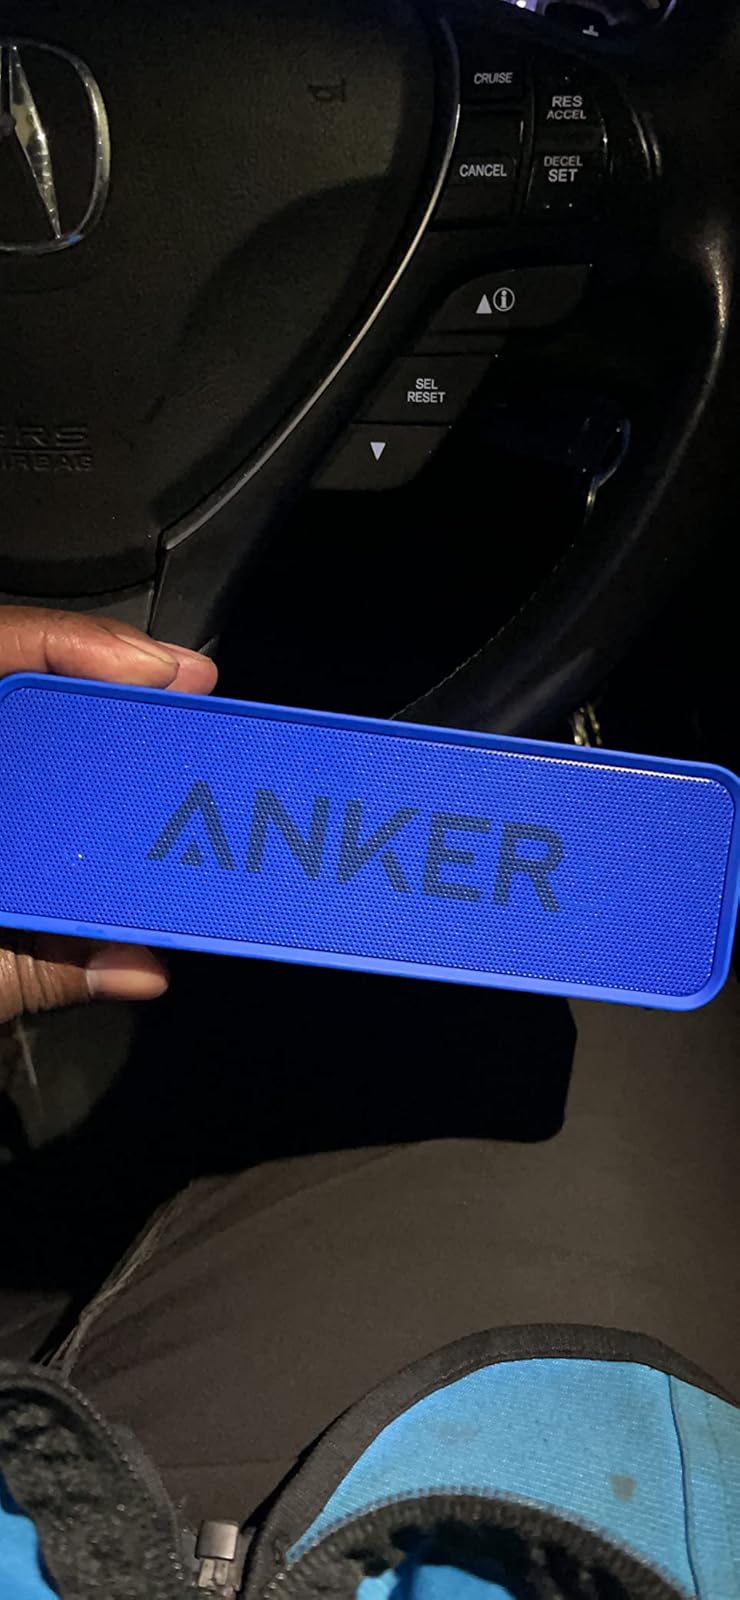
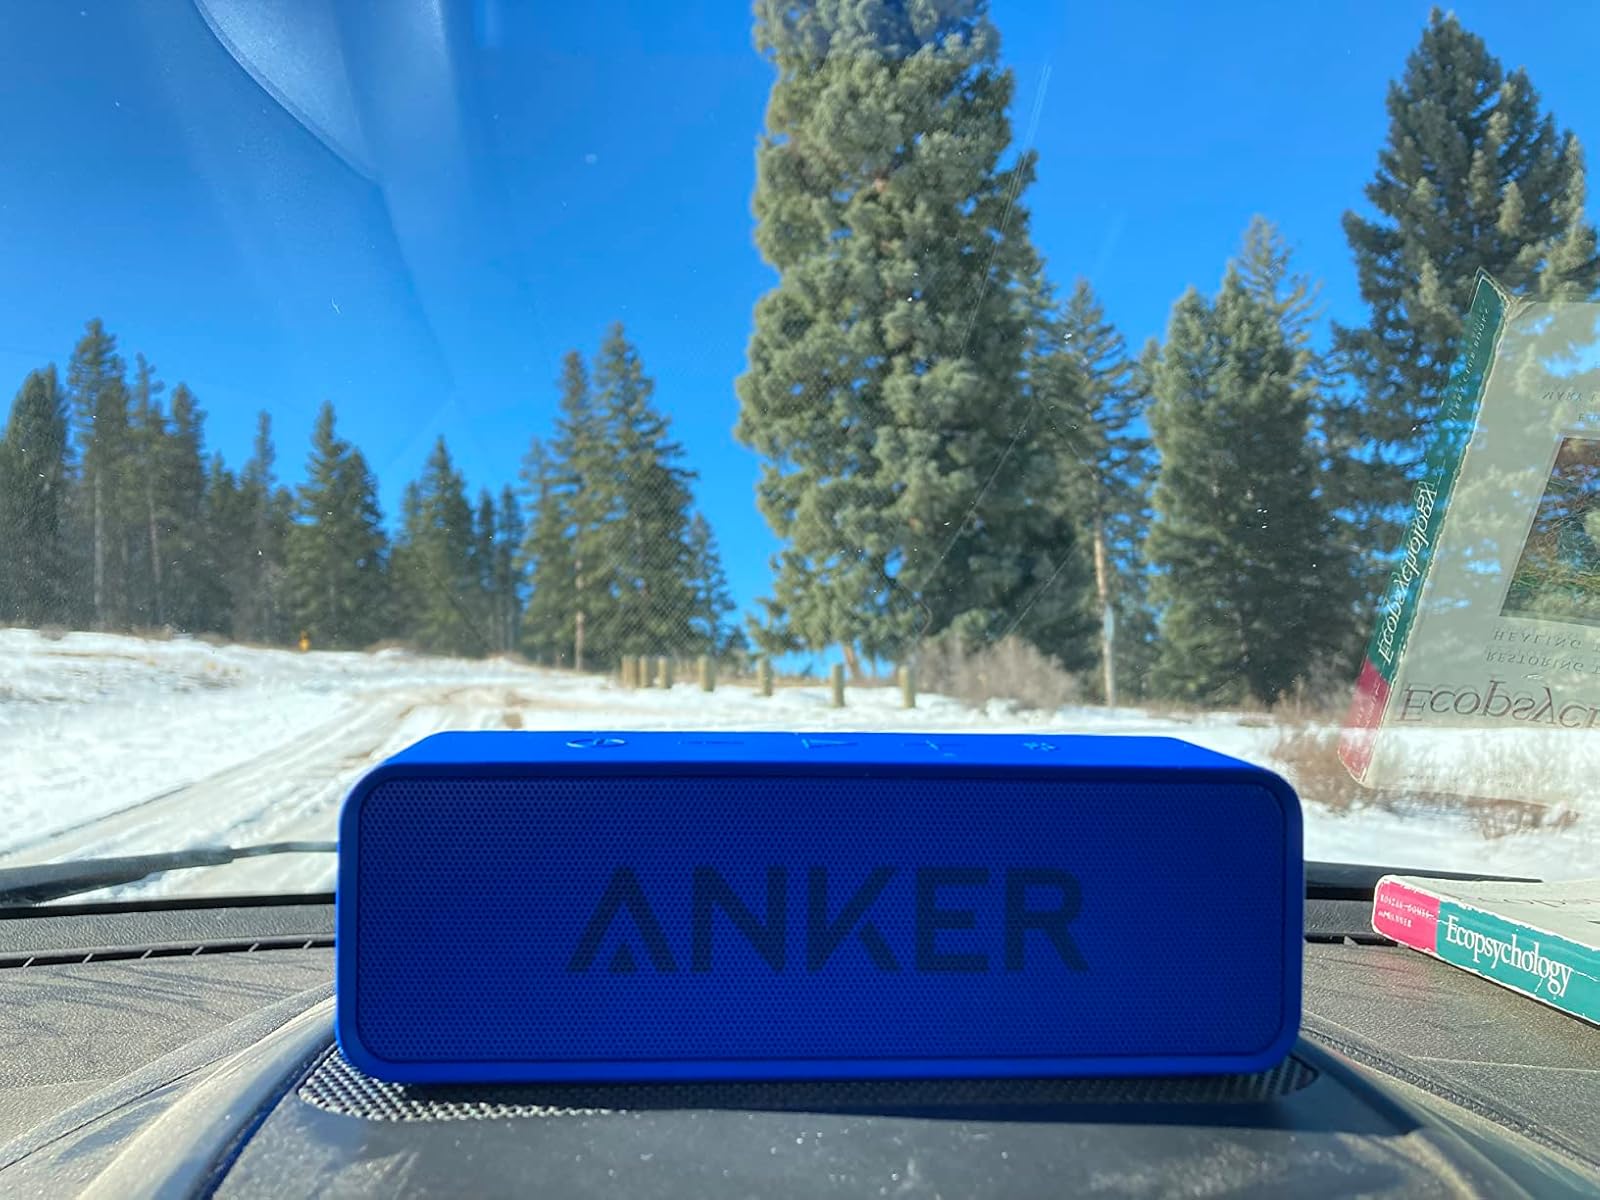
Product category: speaker
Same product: yes